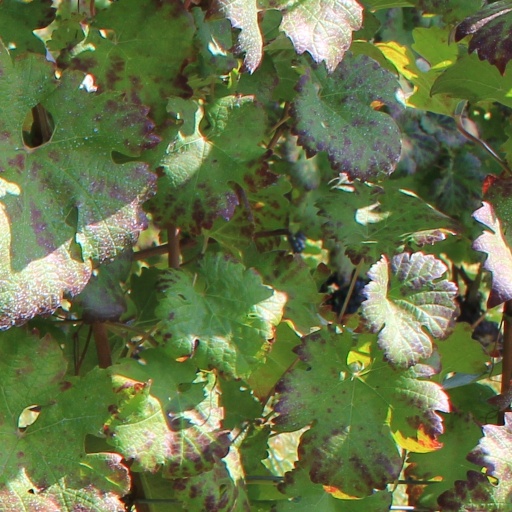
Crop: grape